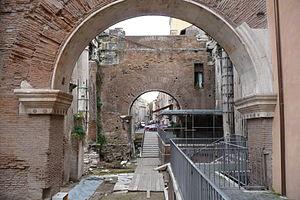
Le portique d'Octavie, appelé portique de Metellus sous la République romaine et parfois portique de Sévère après le IVᵉ siècle av. J.-C., est un ensemble de monuments romains antiques situé sur le Champ de Mars à Rome, près du théâtre de Marcellus. En plus de l'enceinte à colonnades, le portique se compose de divers édifices, dont une entrée monumentale et deux temples, l'un dédié à Junon Regina et l'autre à Jupiter Stator.